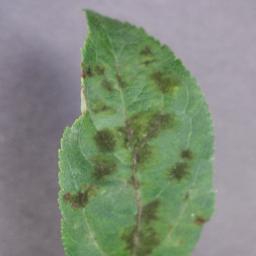
Label: Apple___Apple_scab